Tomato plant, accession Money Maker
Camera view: vertical (180 deg); turntable rotation: 330 degrees
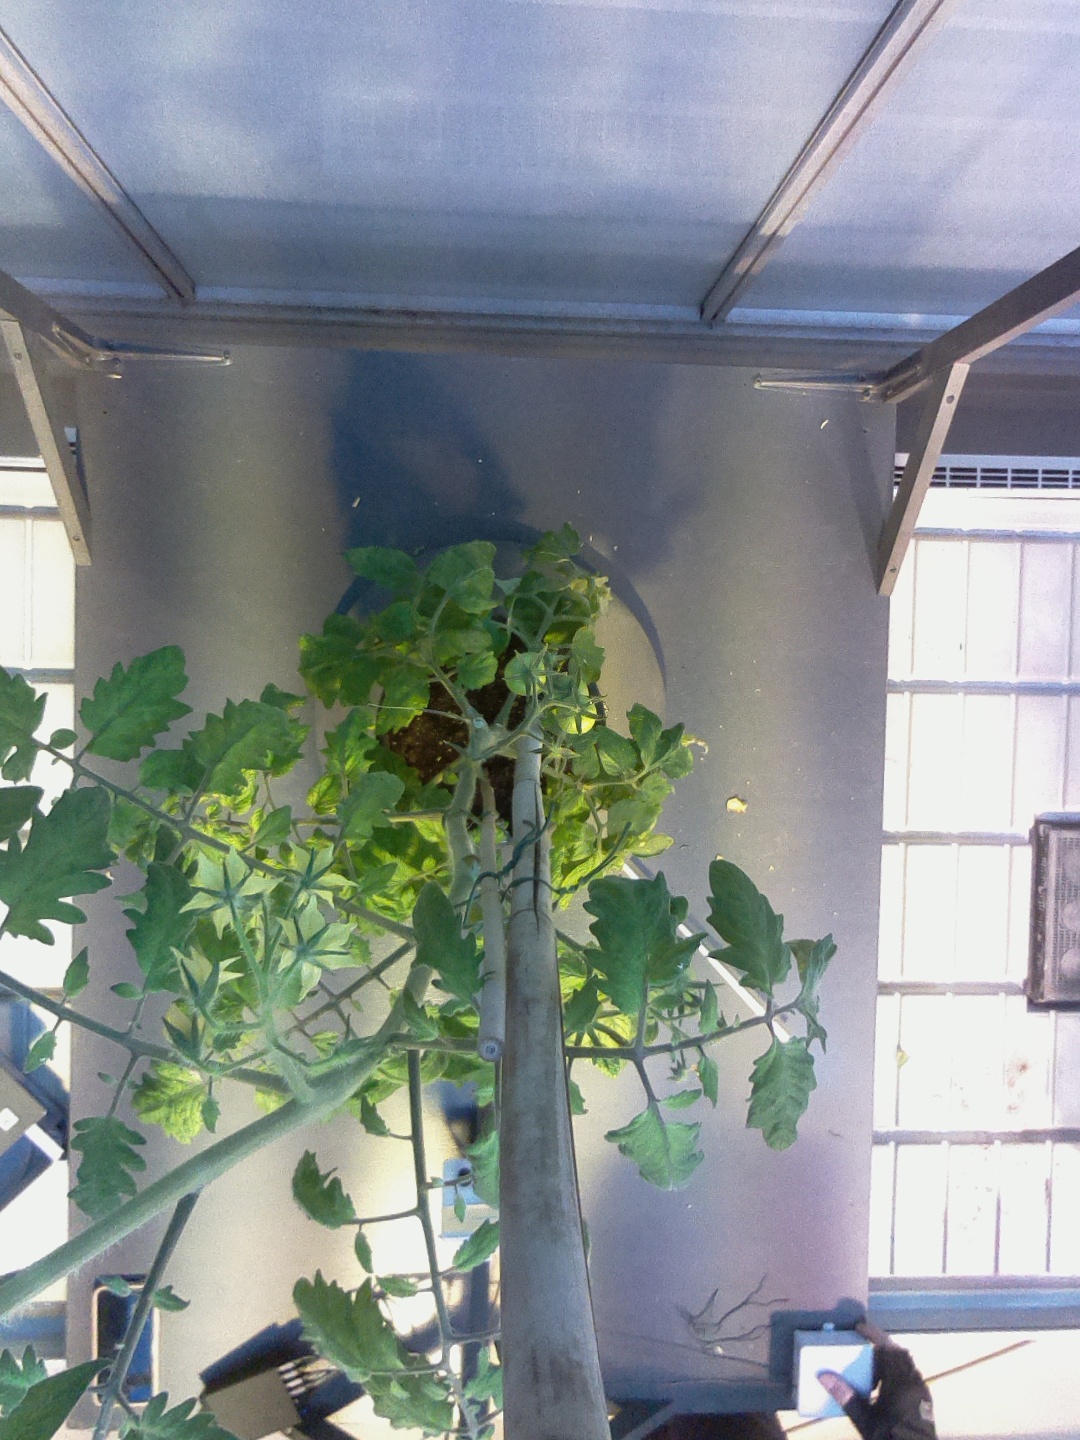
BBCH growth stage 73: 30%-40% of final fruit size